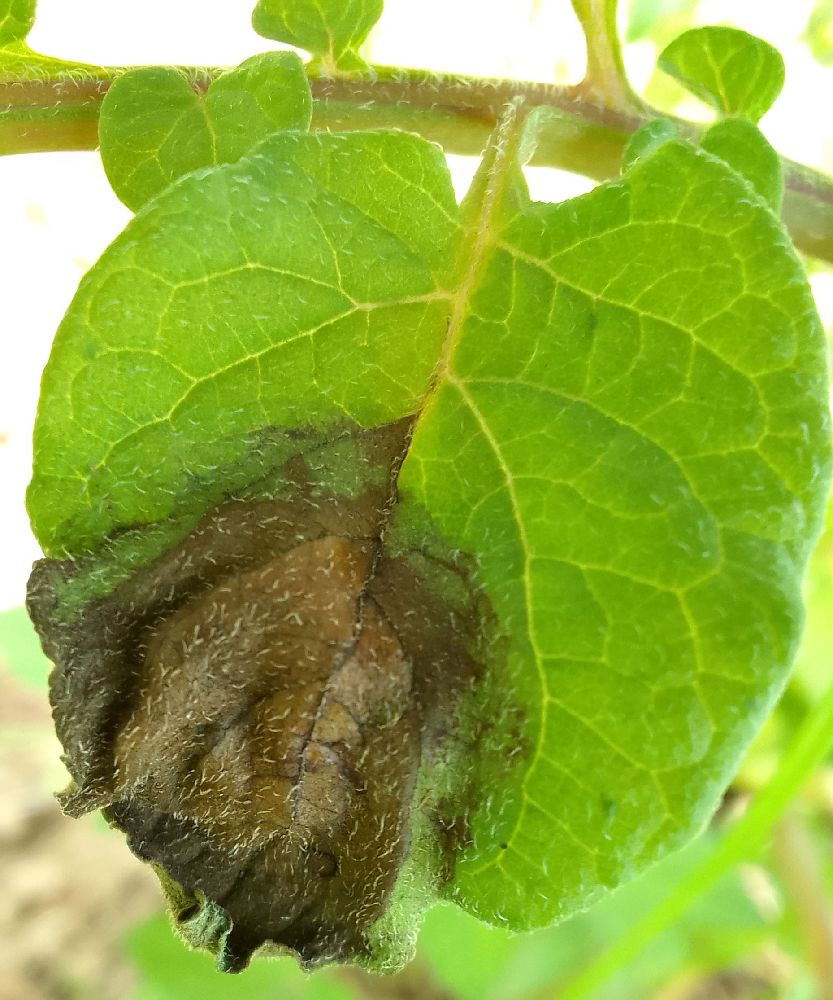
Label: Late blight